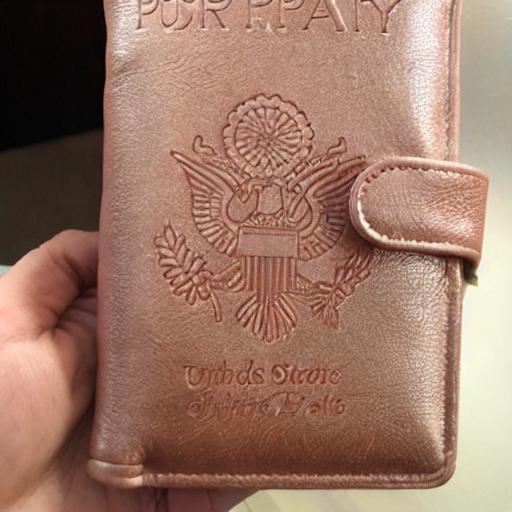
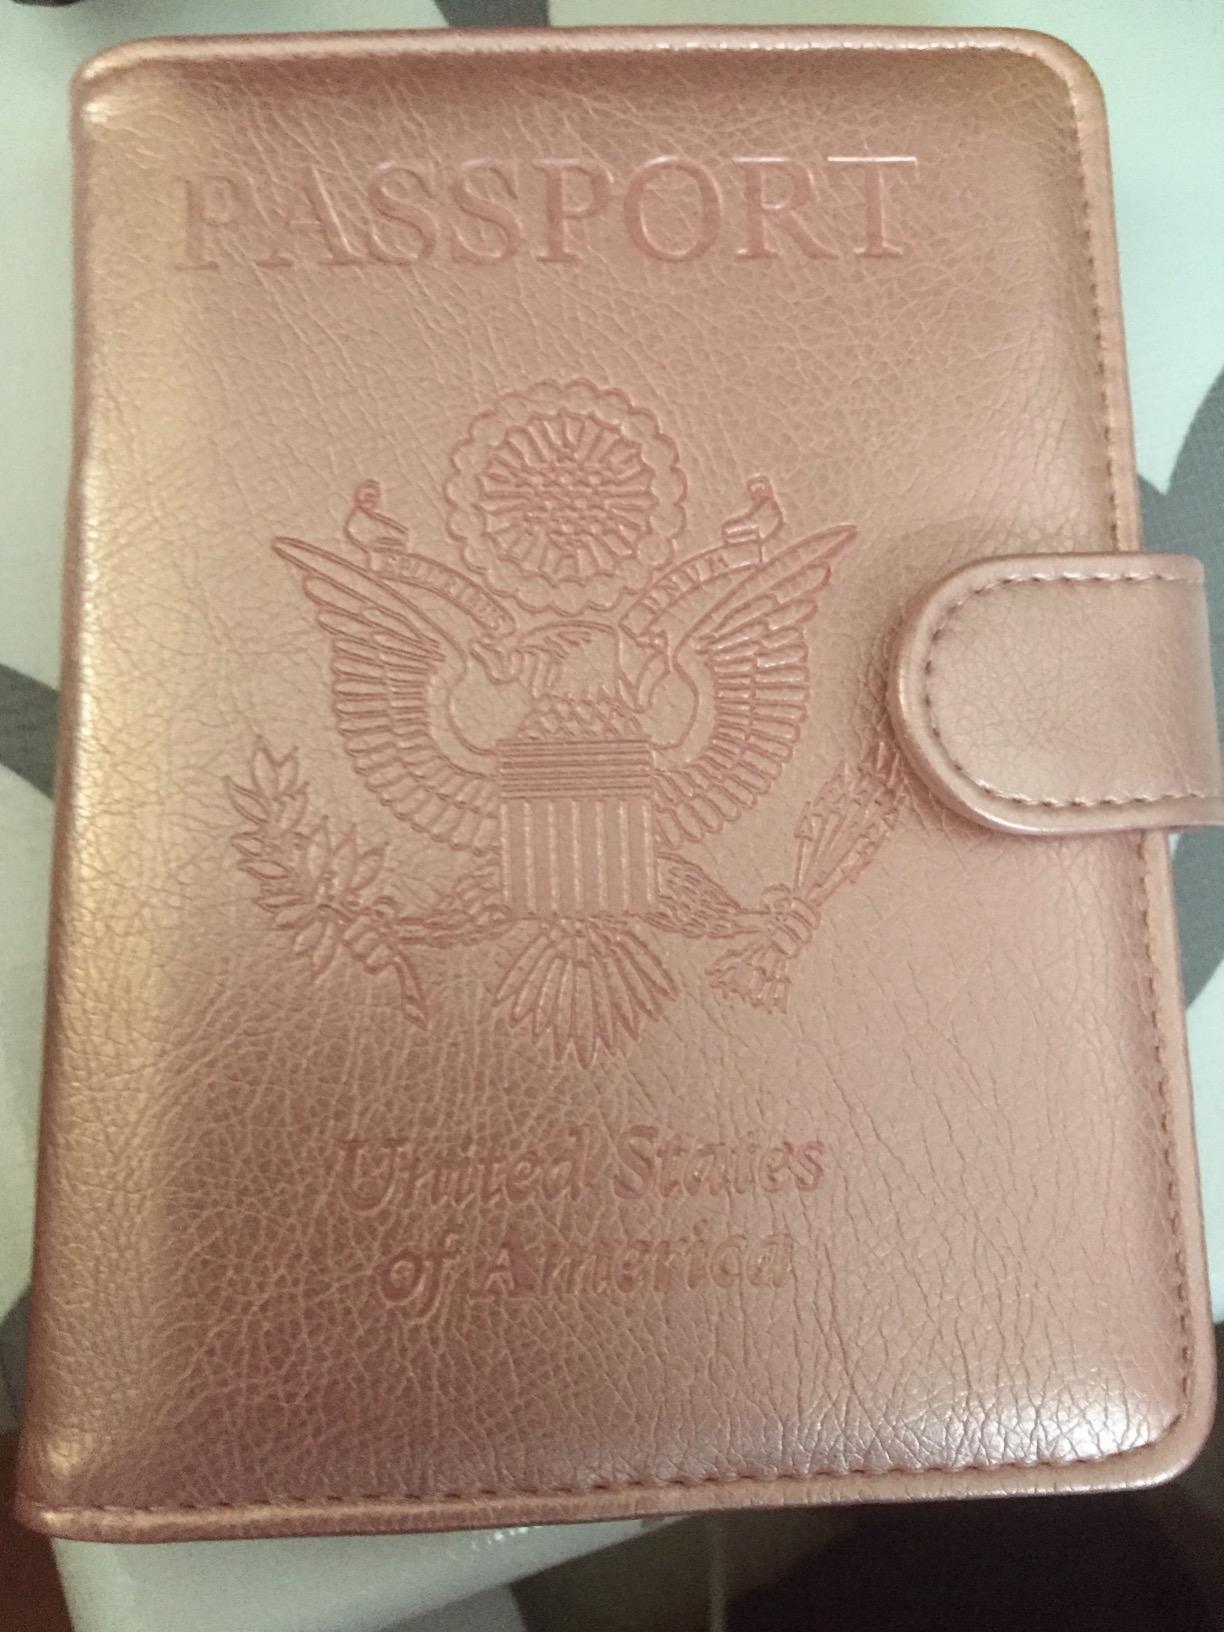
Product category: accessories_wallet
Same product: no